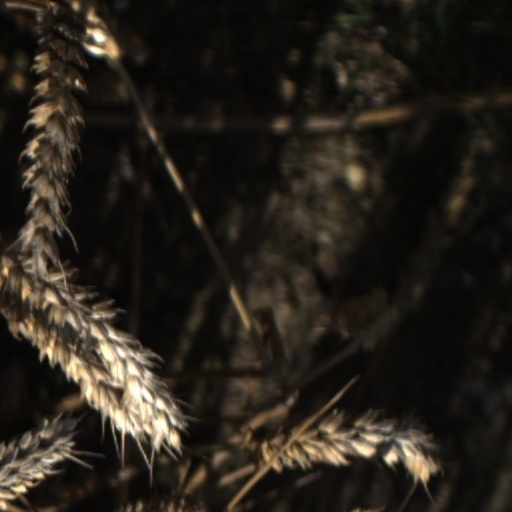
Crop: wheat